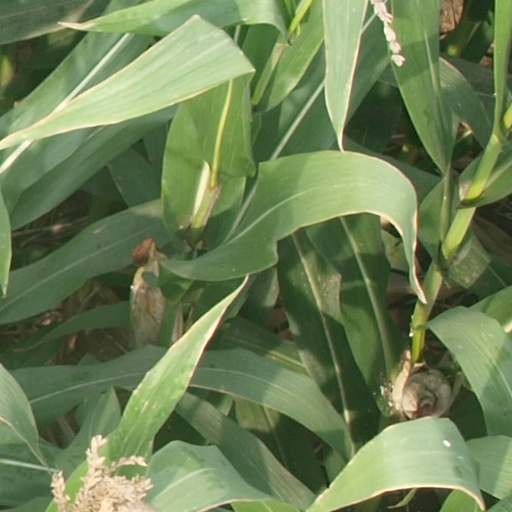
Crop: maize; corn